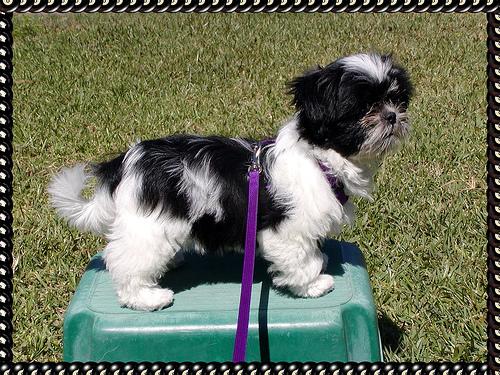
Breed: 361-n000123-Shih_Tzu